Agreement on settlement of political crisis in Ukraine

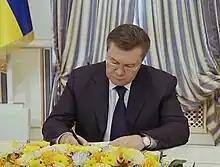
President of Ukraine Viktor Yanukovych signing the Agreement, 21 February 2014.

Vladimir Lukin explained his refusal to sign the Agreement, stating, "Moscow decided not to sign these agreements for a very valid reason. In fact, it is not very clear who the subject of this agreement is, [...as] the forces and people who should implement it aren't seen" in the agreement.